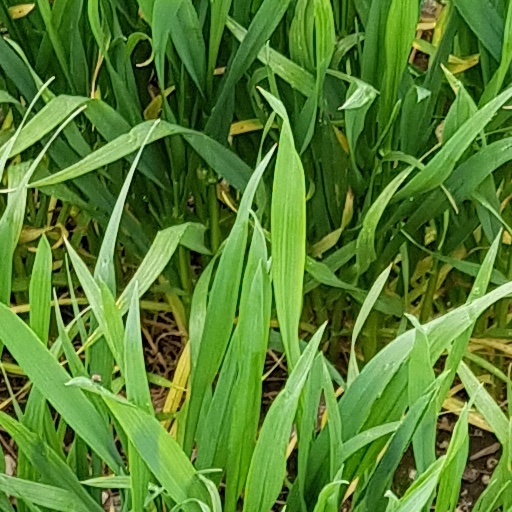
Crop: wheat